Dada

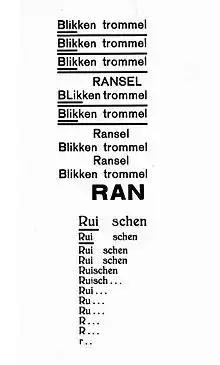
A Bonset sound-poem, "Passing troop", 1916

There is some disagreement about where Dada originated. The movement is commonly accepted by most art historians and those who lived during this period to have identified with the Cabaret Voltaire (housed inside the "Holländische Meierei" bar in Zürich) co-founded by poet and cabaret singer Emmy Hennings and Hugo Ball. Some sources propose a Romanian origin, arguing that Dada was an offshoot of a vibrant artistic tradition that transposed to Switzerland when a group of Jewish modernist artists, including Tristan Tzara, Marcel Janco, and Arthur Segal settled in Zürich. Before World War I, similar art had already existed in Bucharest and other Eastern European cities; it is likely that Dada's catalyst was the arrival in Zürich of artists like Tzara and Janco.